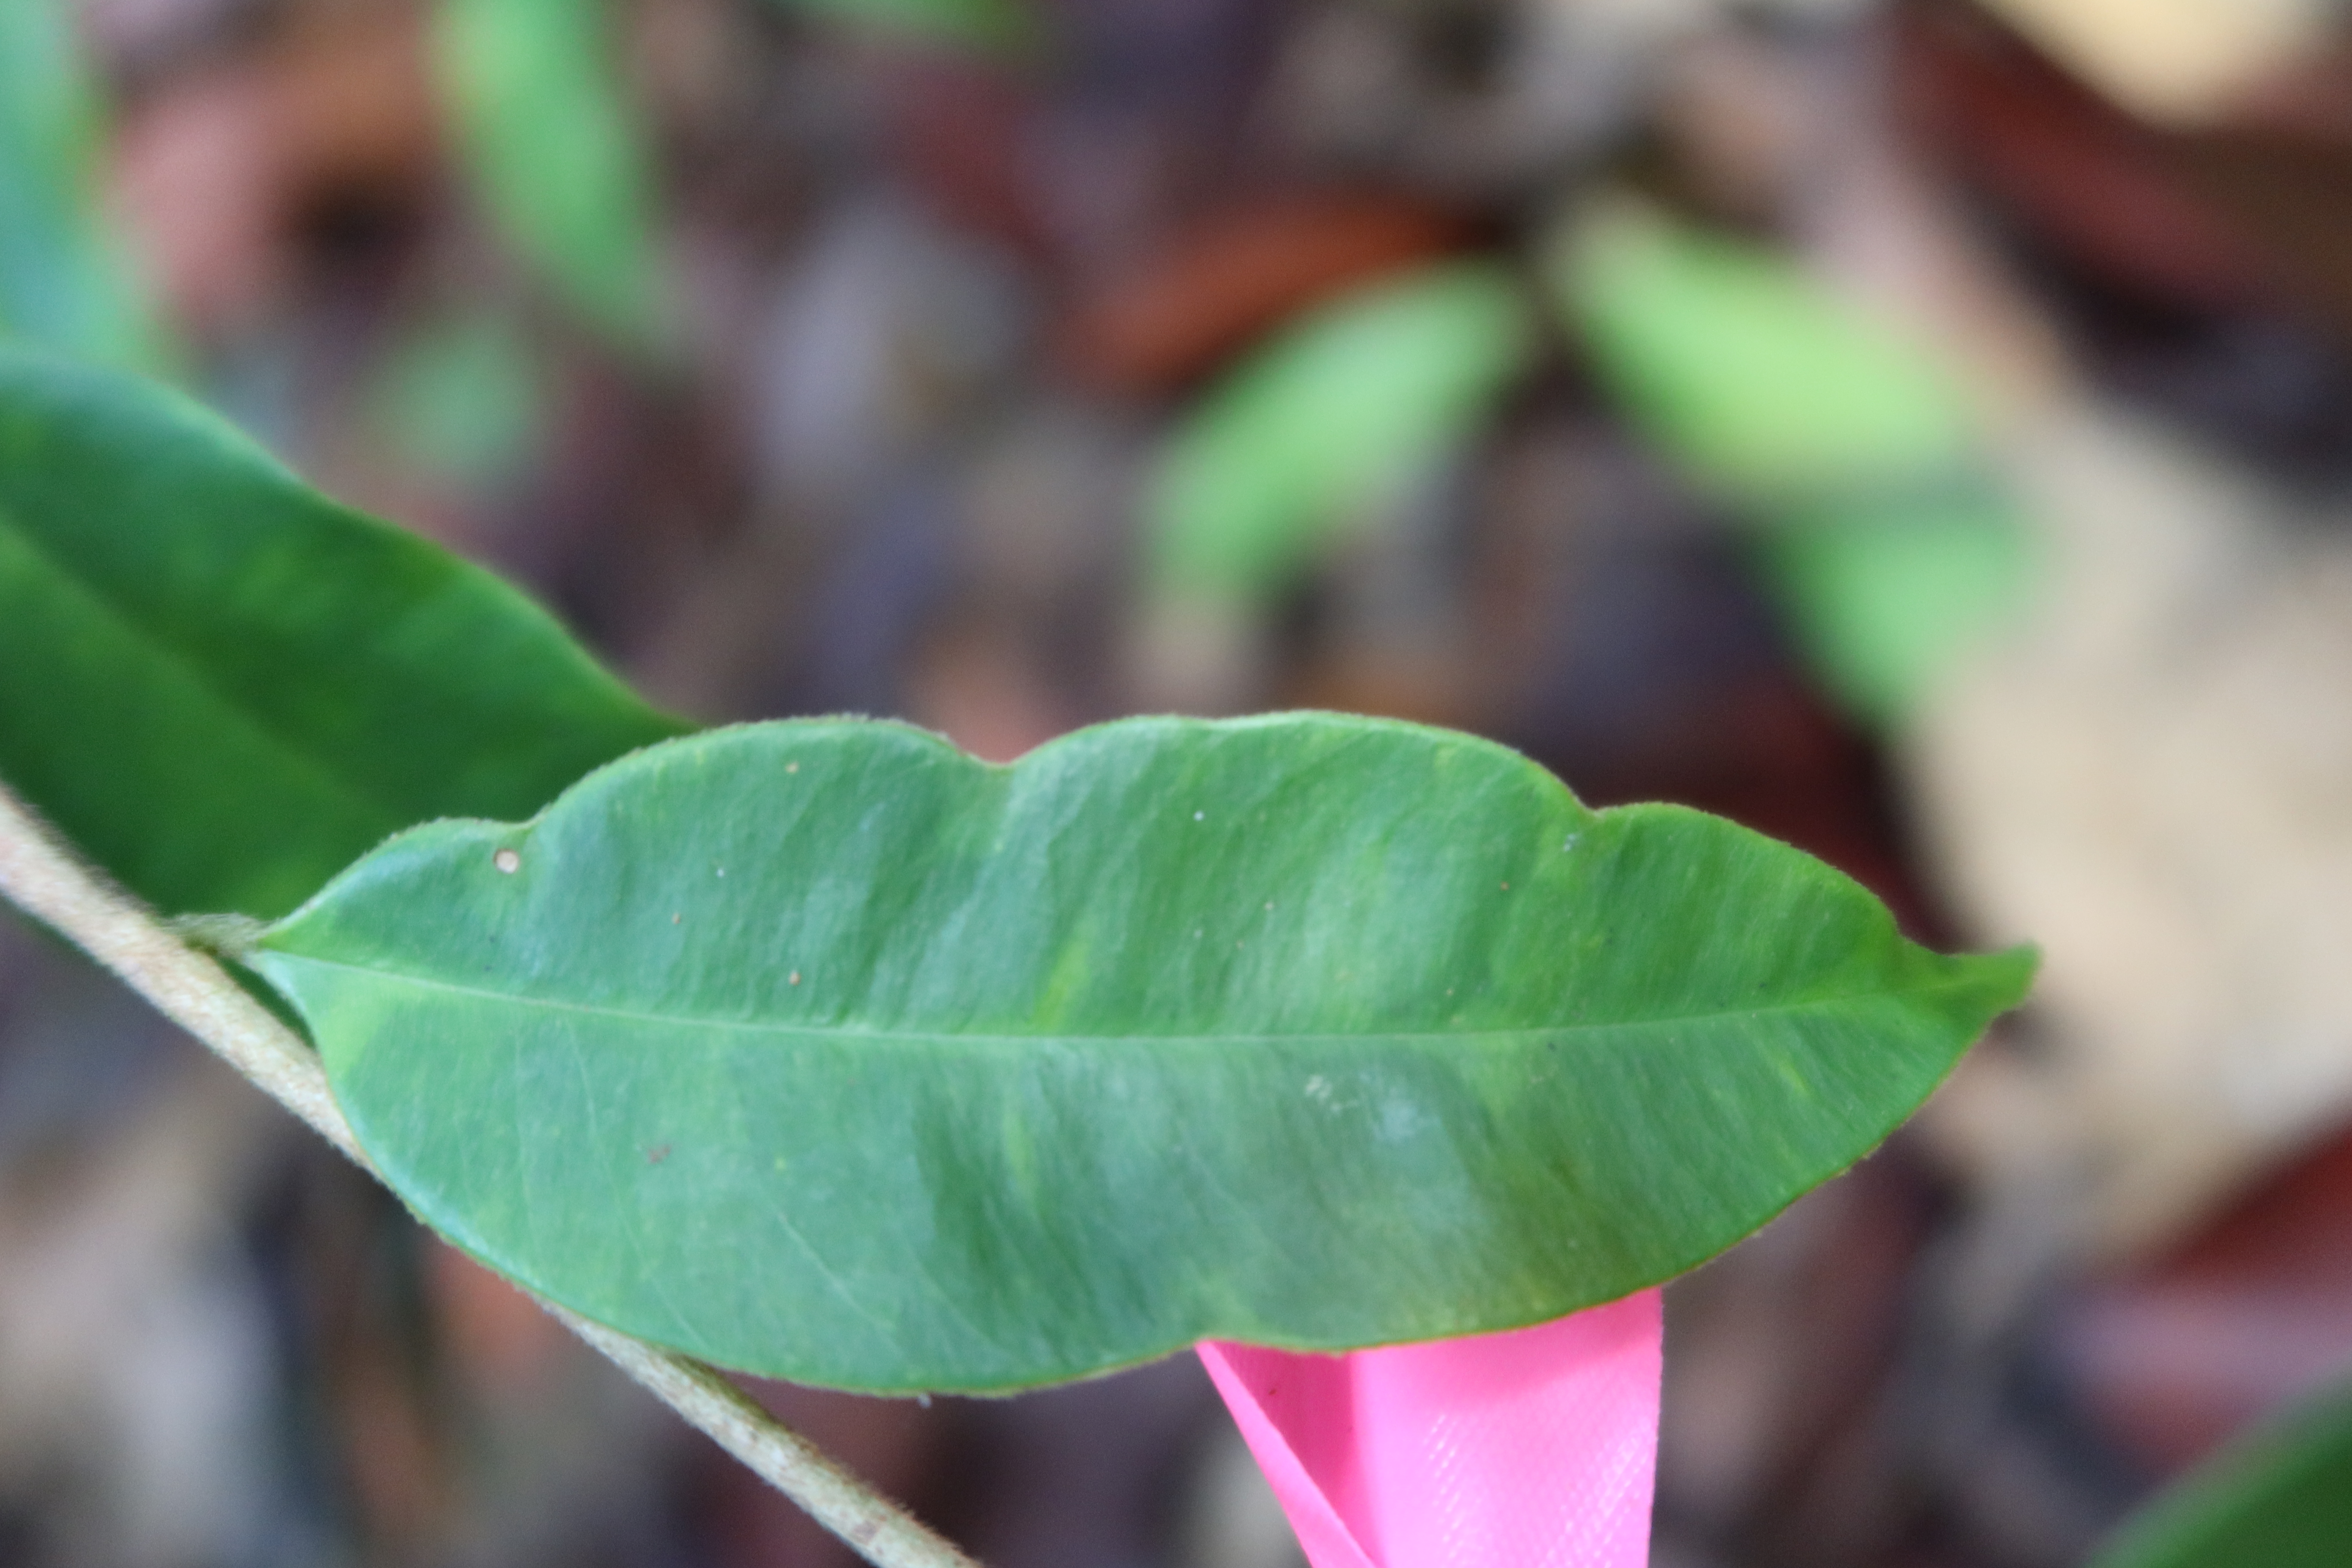
Label: Mosaic Viruses